113th Air Support Operations Squadron

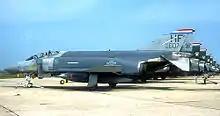
Row of 113th TFS F-4Cs painted in Hill One and Euro One schemes, Tactical Air Command at Hulman Field, 1988.

The F-84F remained with the 181st until December 1971, when they were retired to AMARC and replaced by North American F-100C/D Super Sabres following their withdrawal from the Vietnam War. The F-100 remained with the squadron until 1979 and participated in numerous deployments and exercises. In April 1976, the squadron deployed to RAF Lakenheath, England as part of Cornet Prize, and was awarded an Air Force Outstanding Unit Award for the period October 1975 to May 1976. The unit had the honor to fly the last active United States Military F-100 mission when it flew F-100D 56-2979 to MASDC (now AMARC), Davis-Monthan AFB, Arizona, in November 1979.